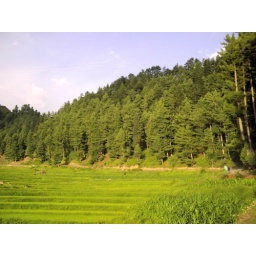
Rice fileds in leepa valley, alongwith the road in baseline of flock of trees